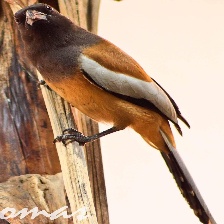
Species: RUFOUS TREPE
Scientific name: DENDROCITTA VAGABUNDA